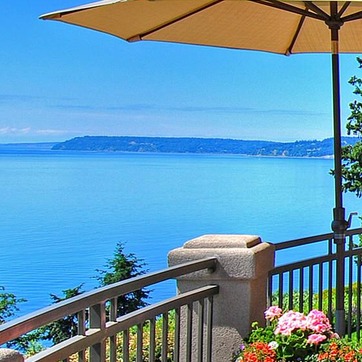
Material: water